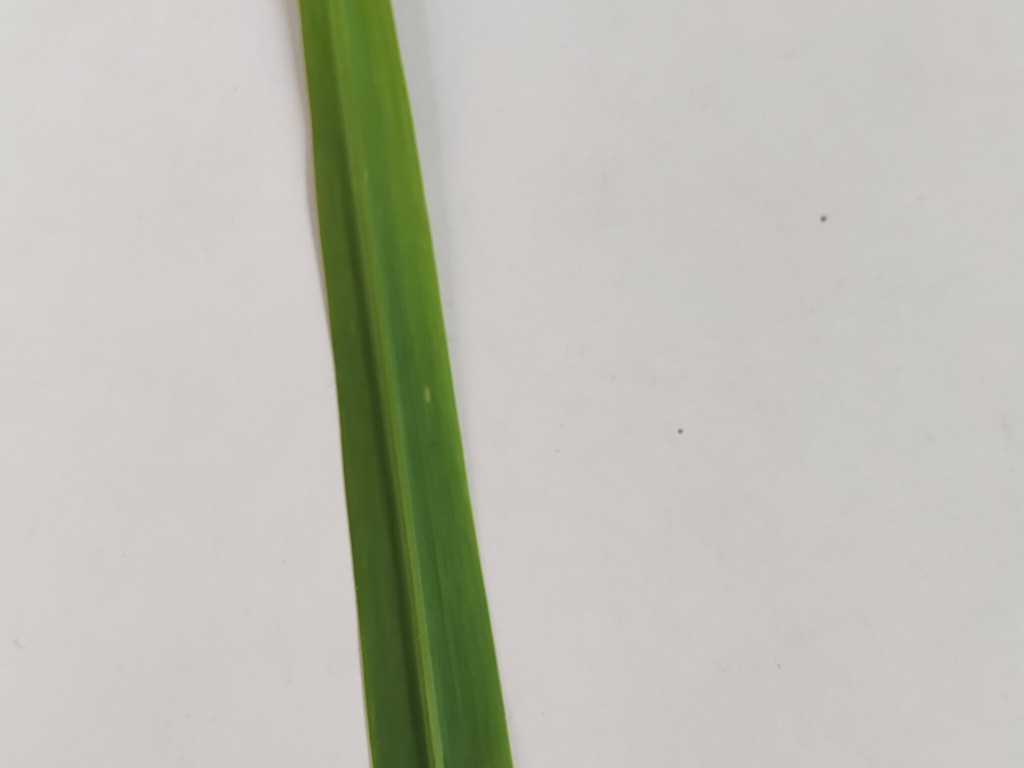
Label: Unhealthy